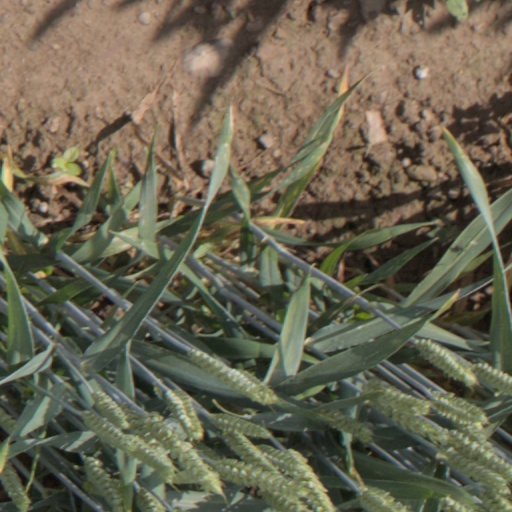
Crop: wheat